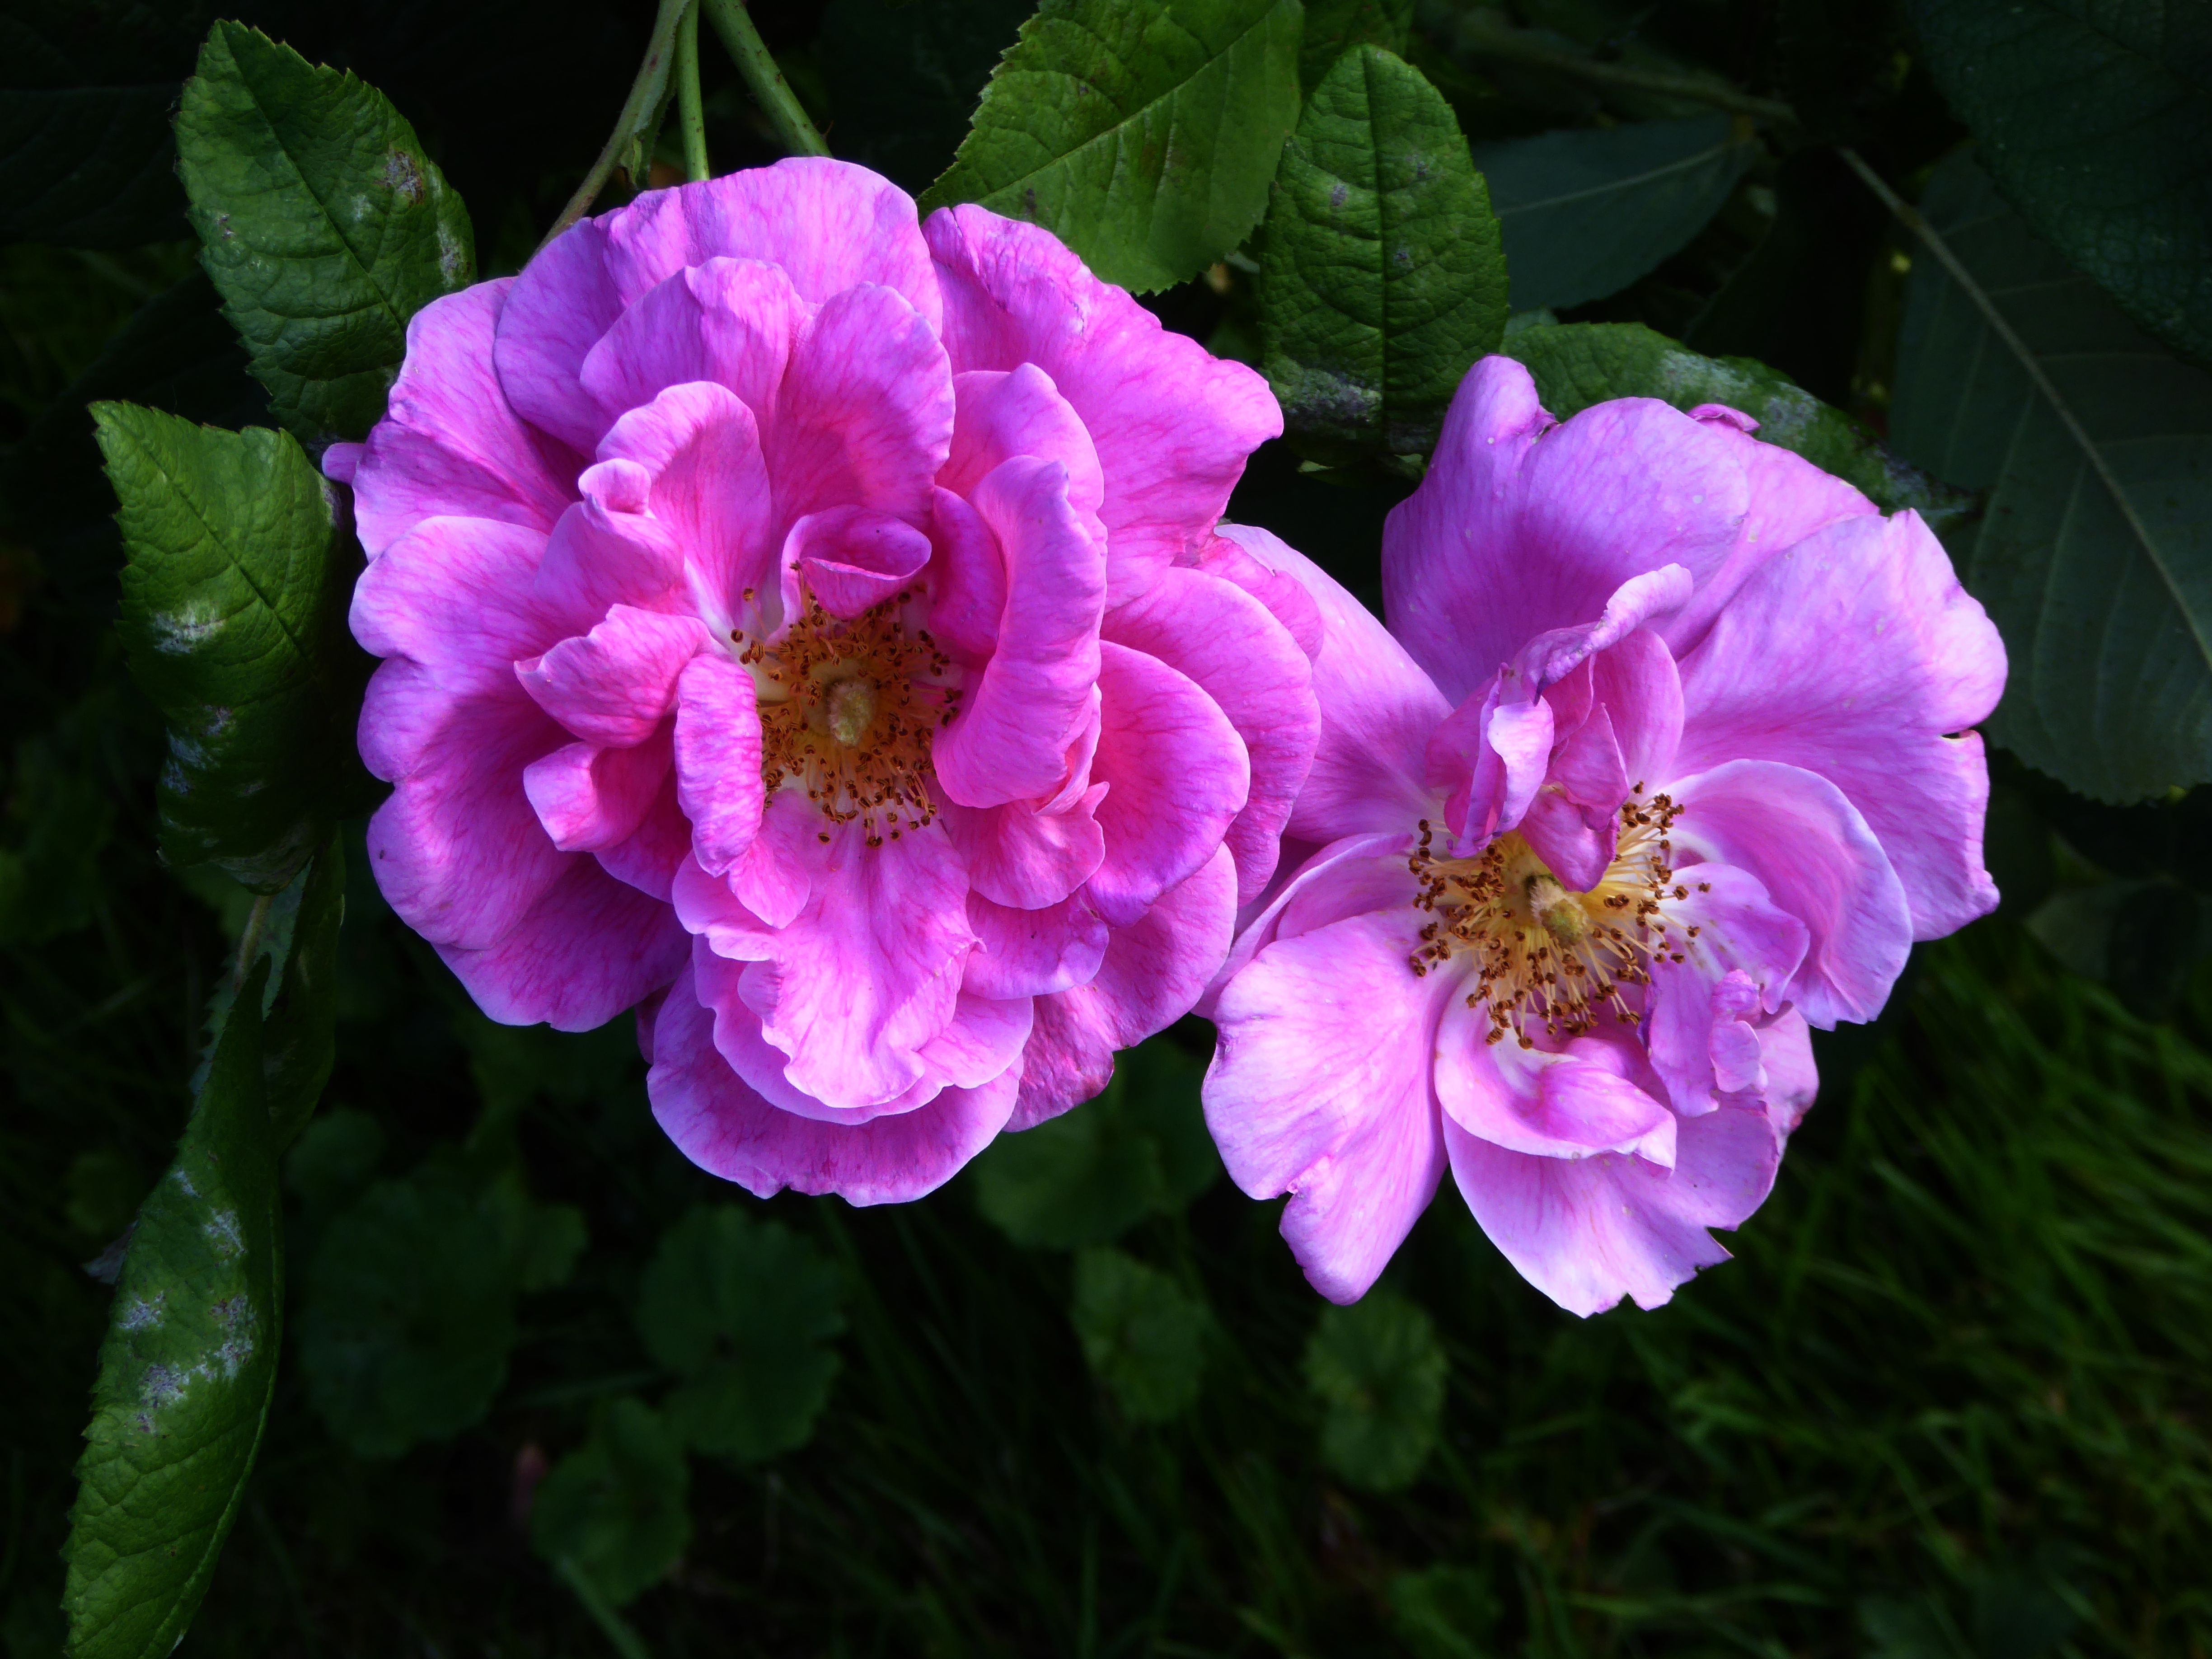
blossom, plant, flower, petal, rose, spring, botany, pink, close, flora, flowers, shrub, macro photography, flowering plant, rose family, ornamental garden, fragrant roses, annual plant, land plant